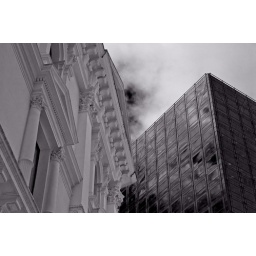
The Old Bank Arcade sits close to a new, glass building in a stark contrast of styles.